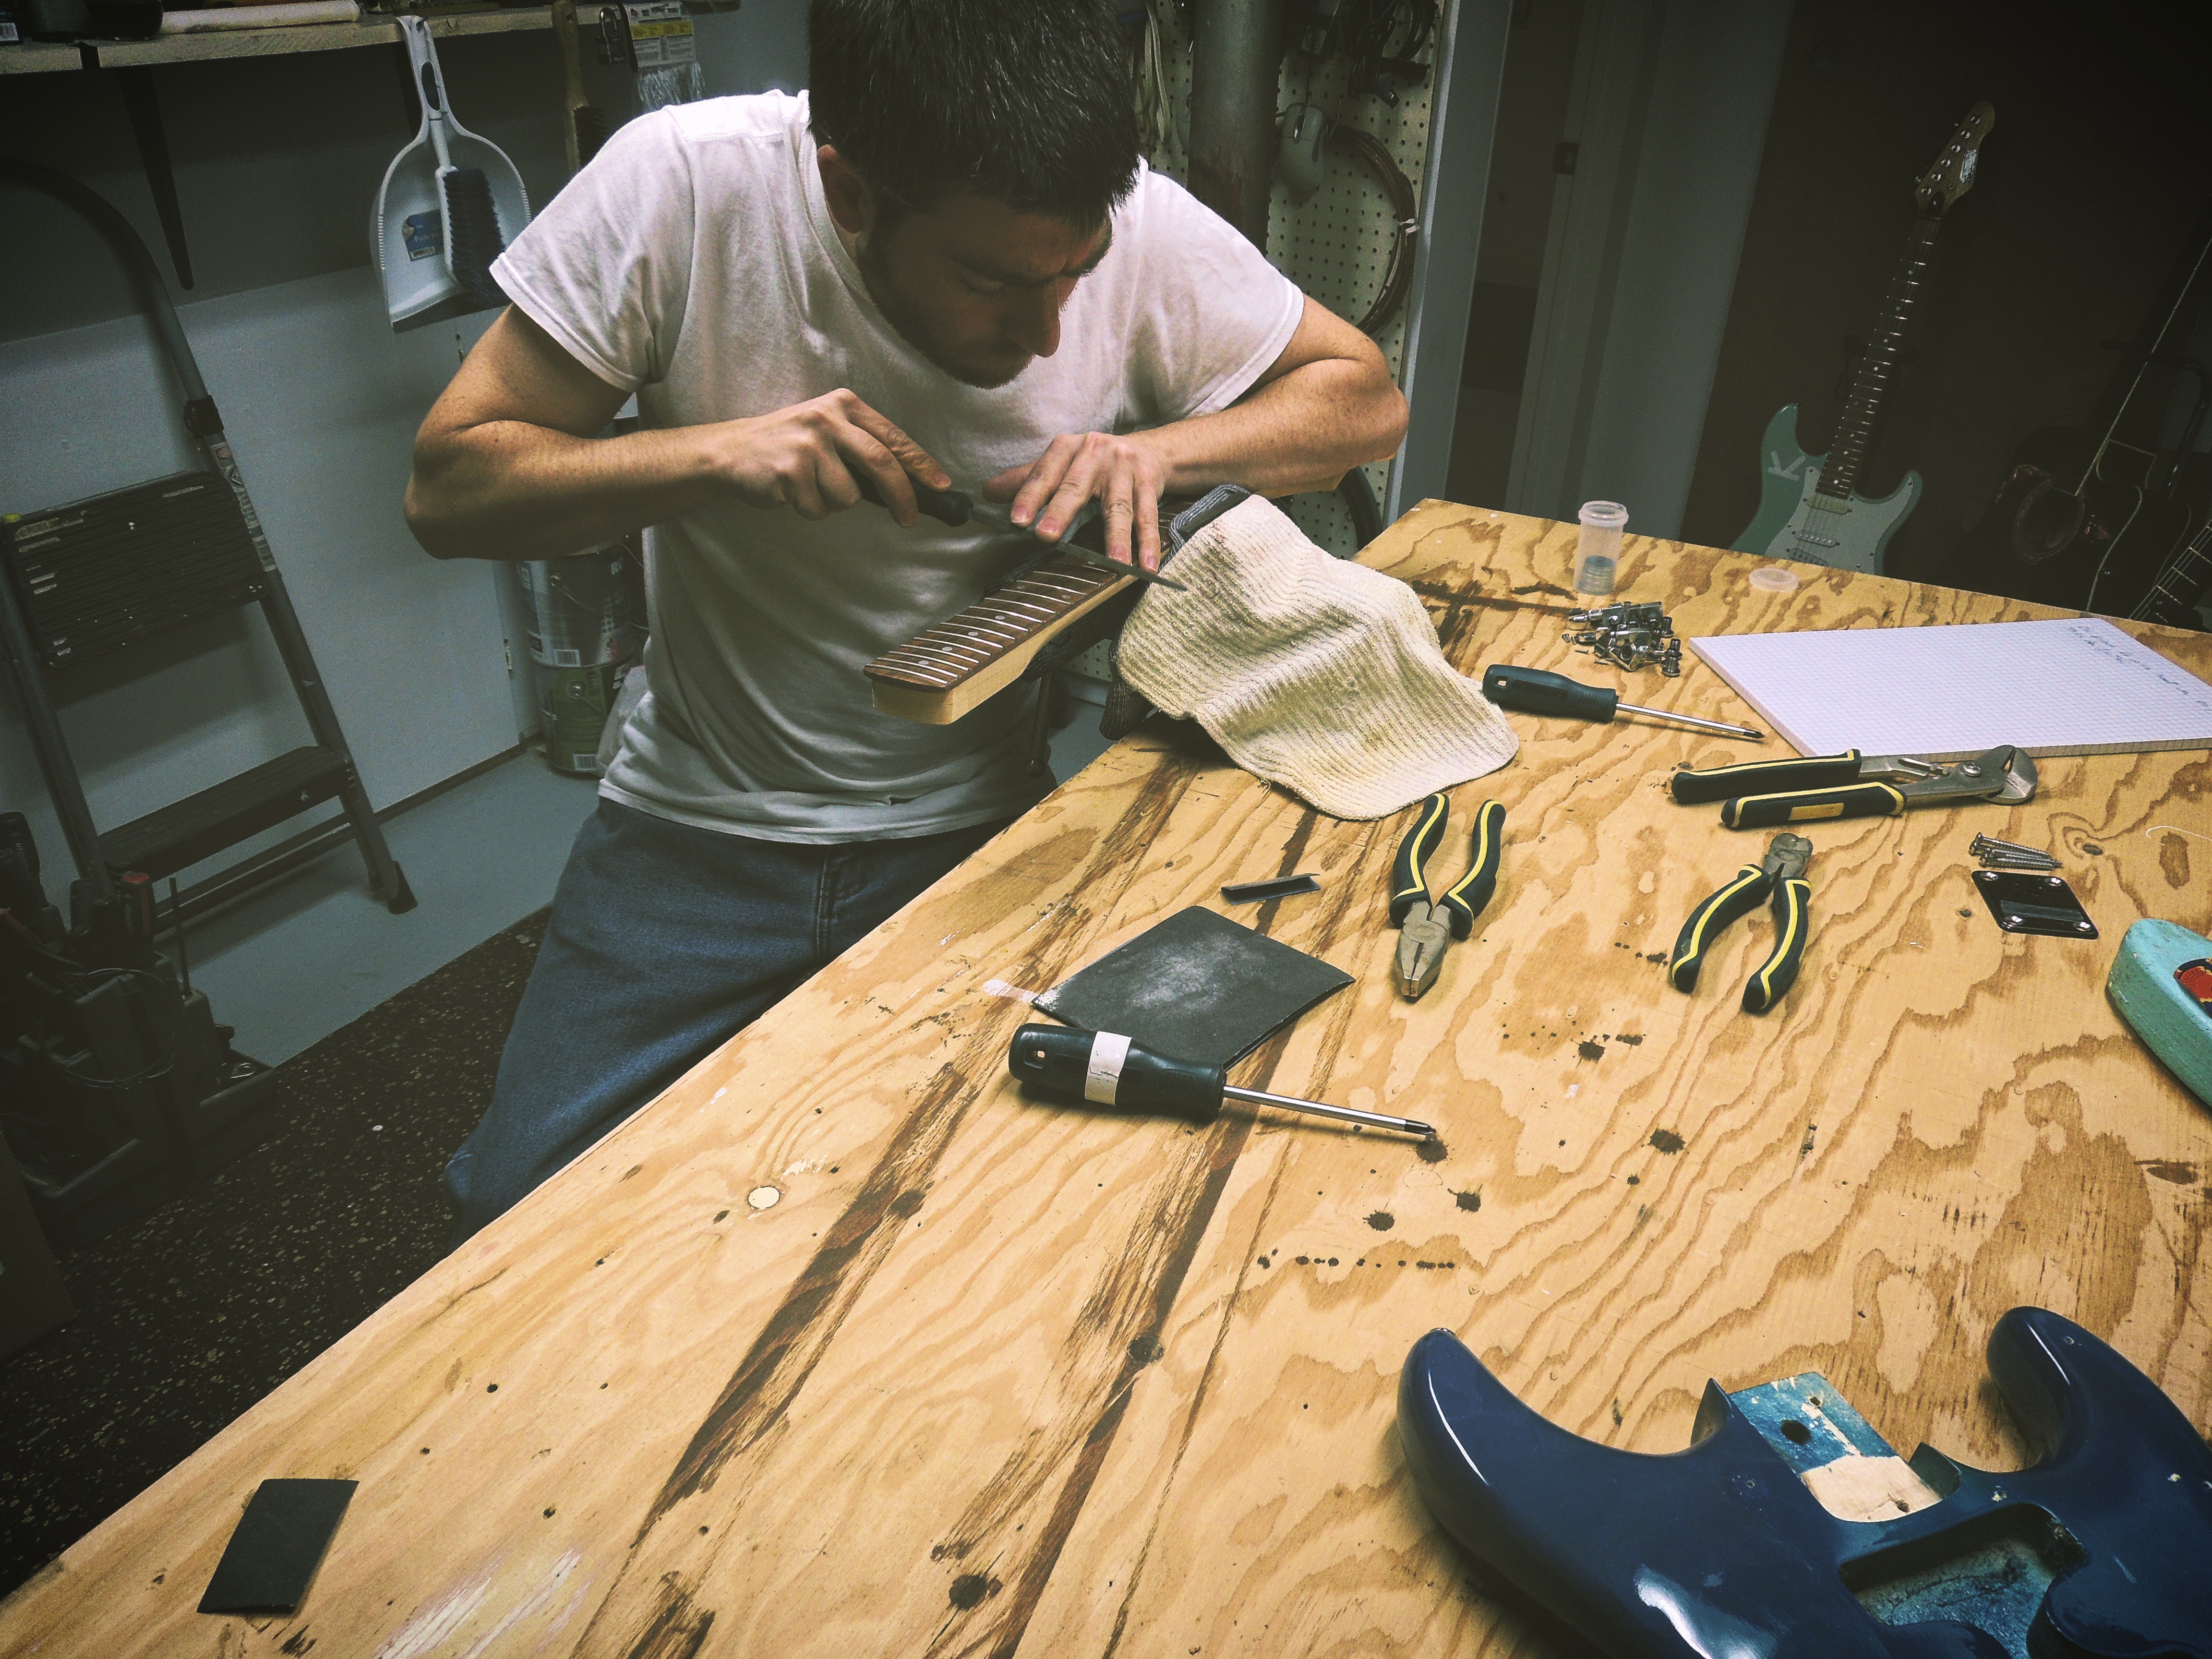
shoe, wood, guitar, floor, footwear, flooring, plucked string instruments